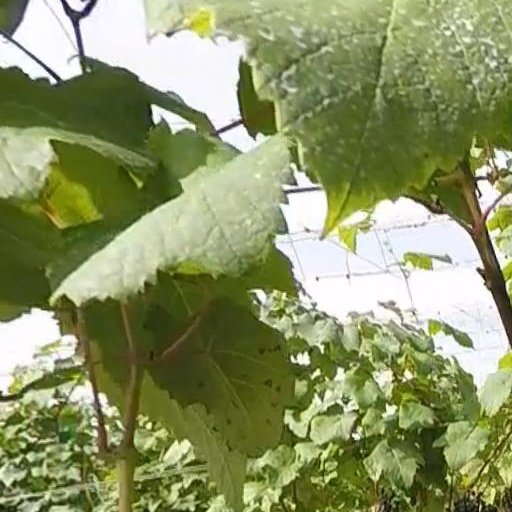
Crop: grape